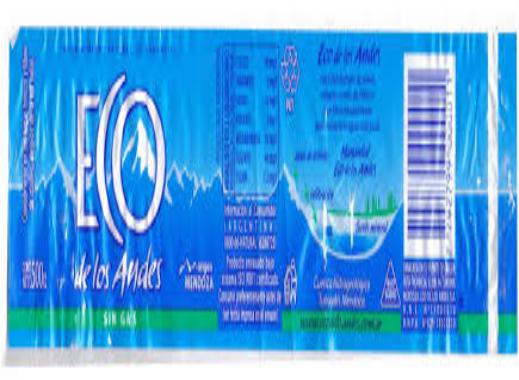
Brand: Eco de los Andes
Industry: Food